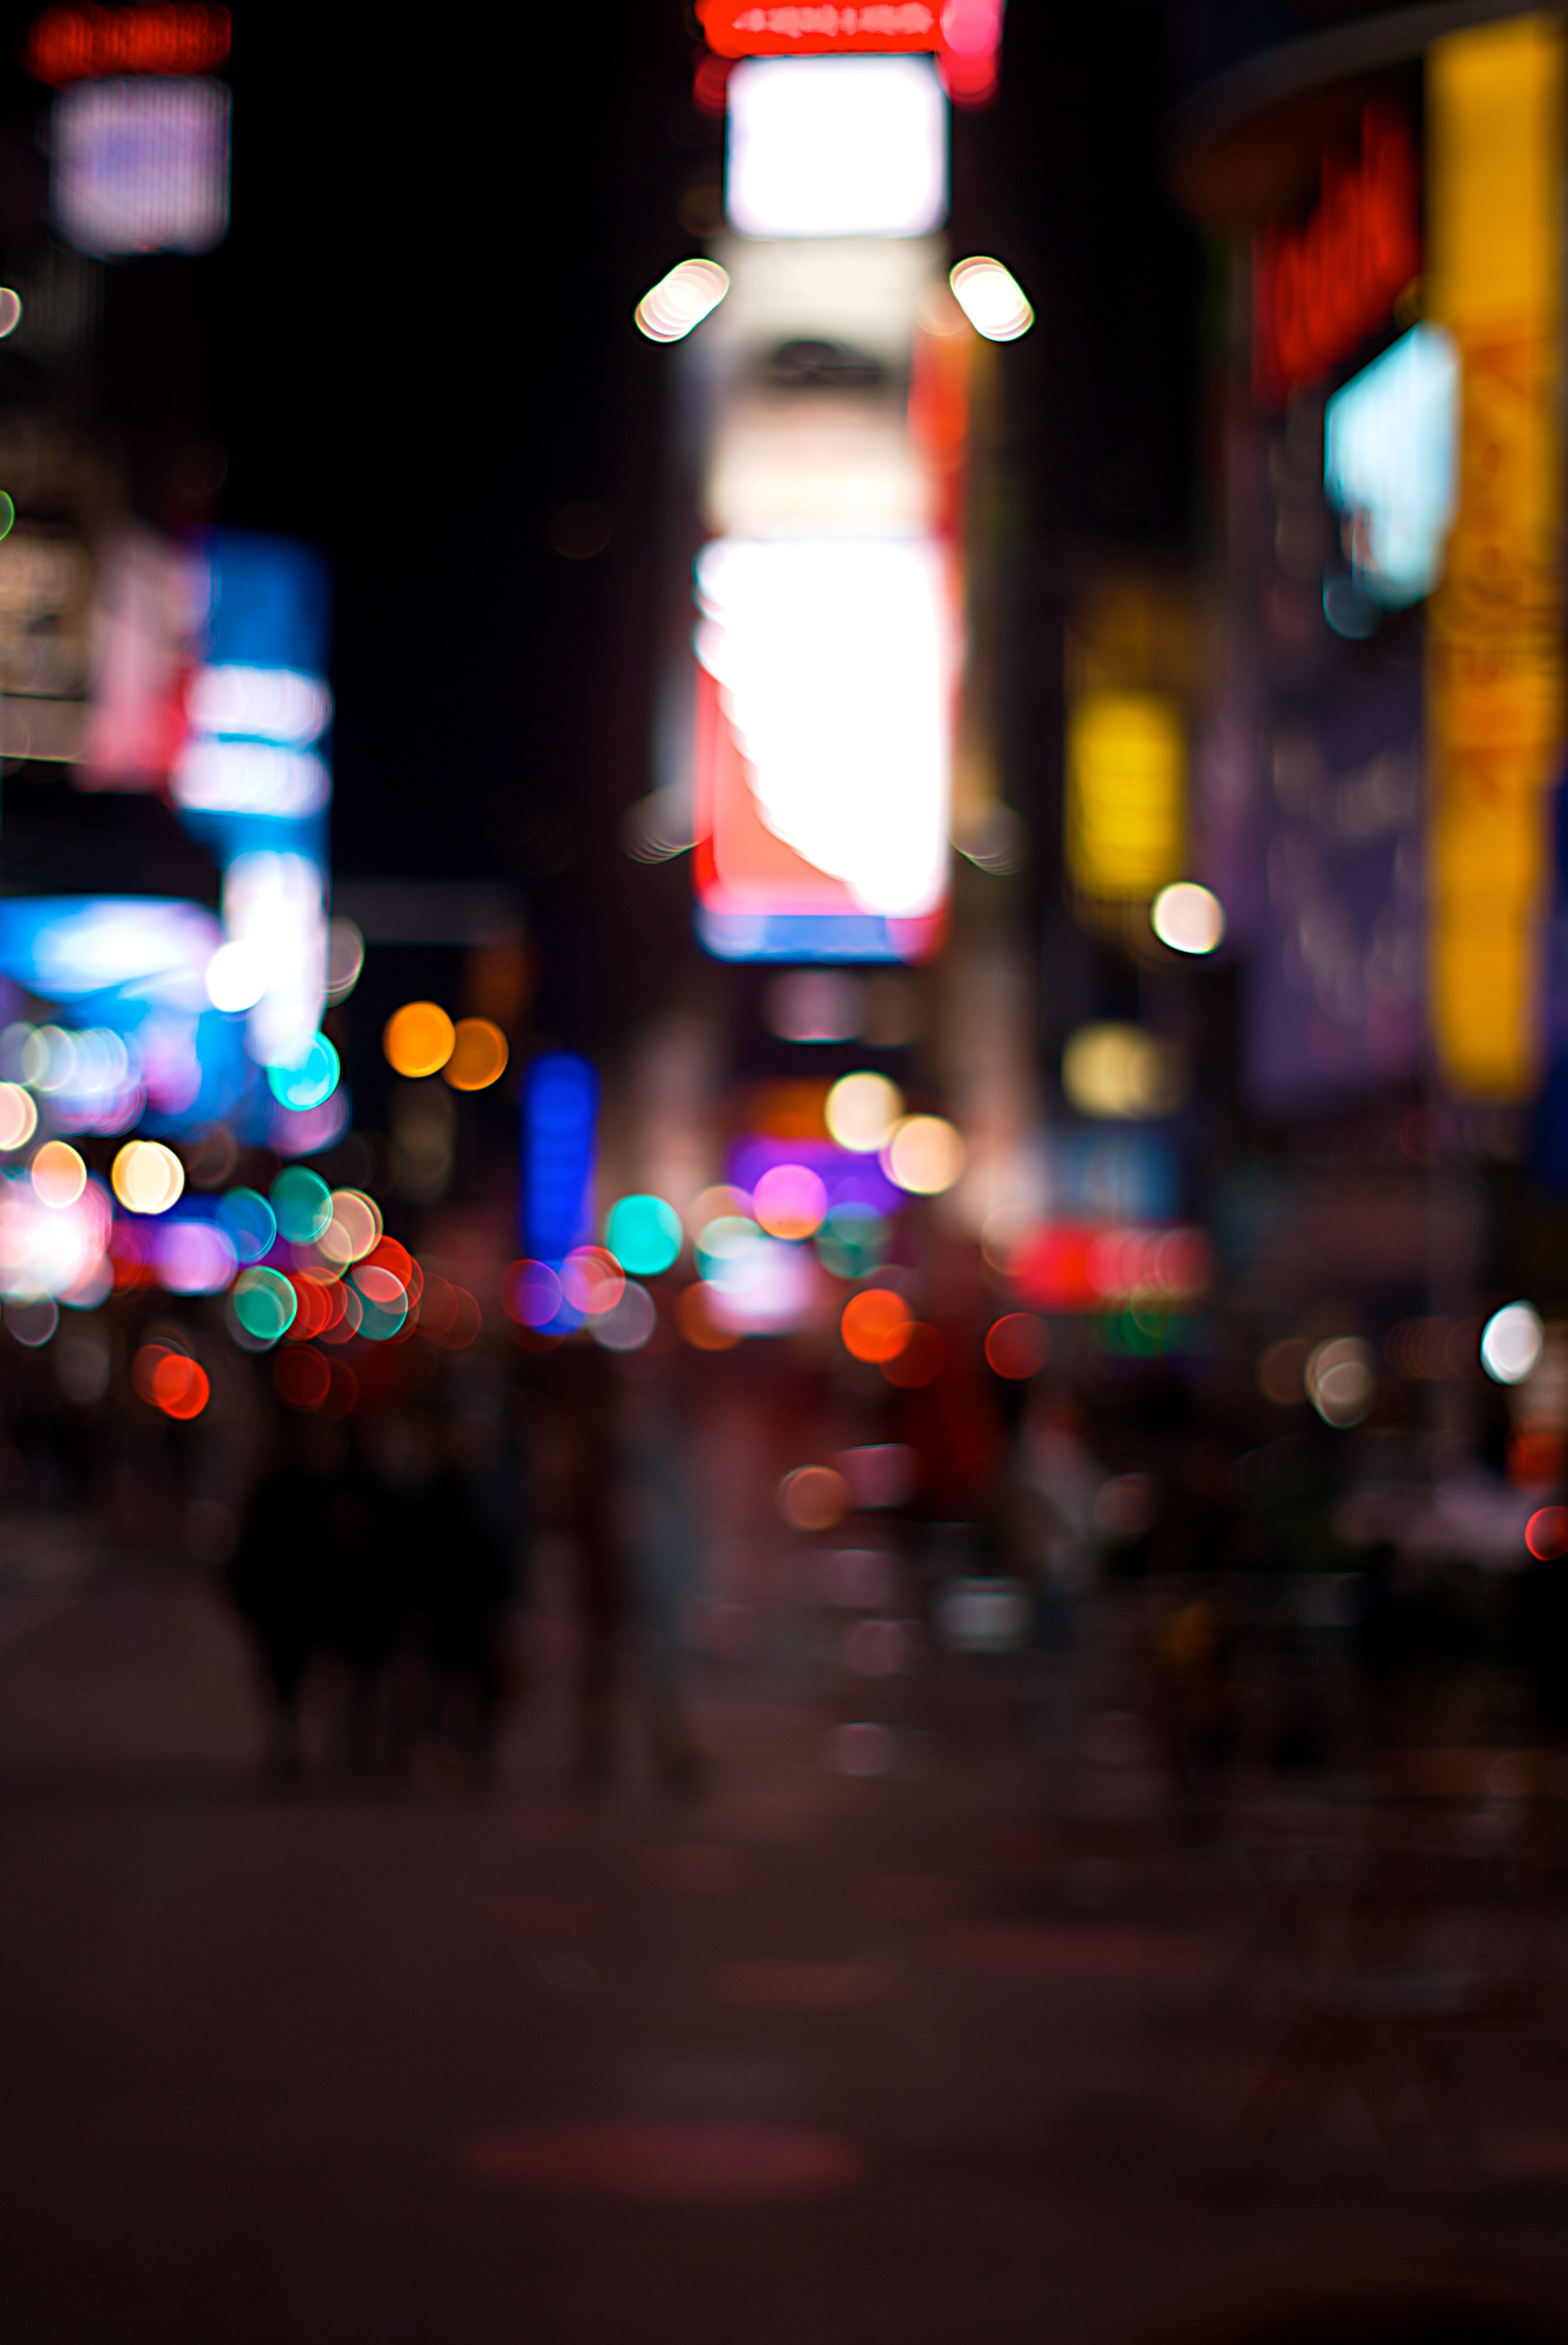
light, road, street, night, evening, red, nyc, color, usa, darkness, lighting, lights, colors, 50mm, newyork, newyorkcity, sony, timesquare, abigfave, 2010, a100, topseven, weekendbreak